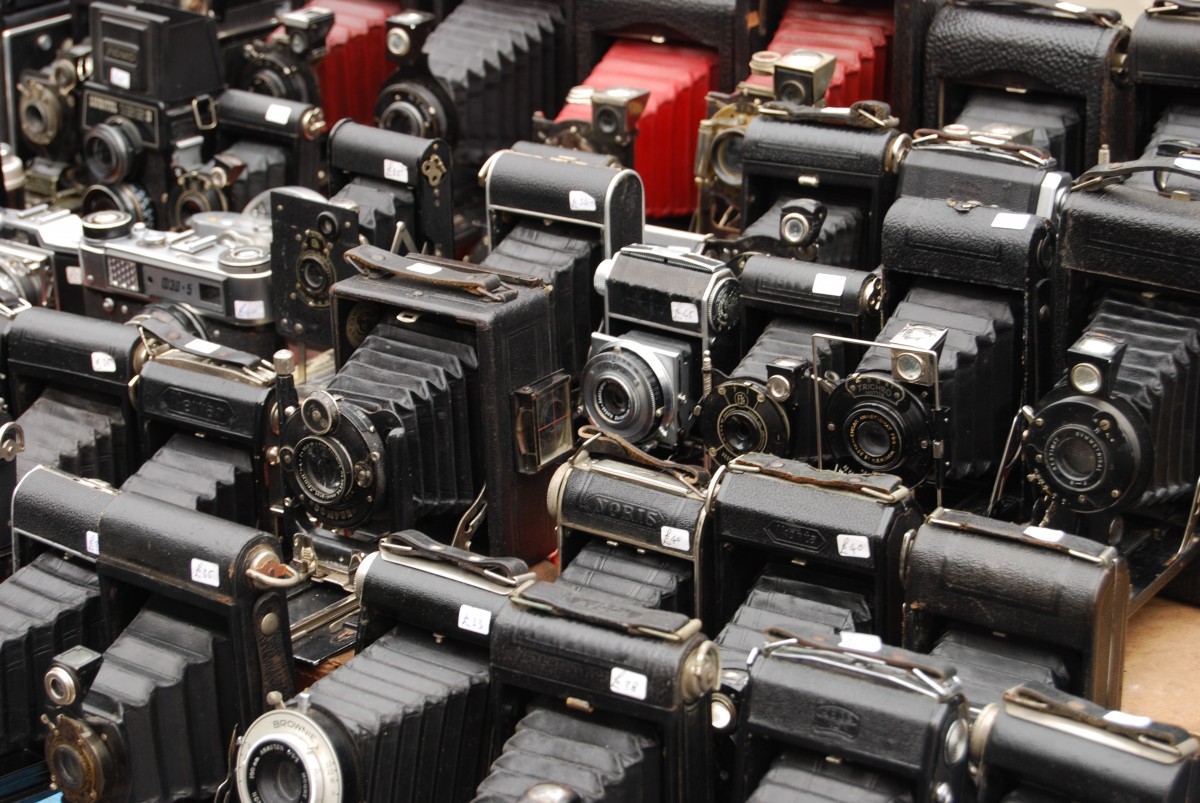
Tags: photography, vintage, retro, machine, firearm, office equipment